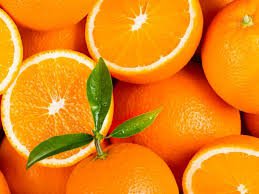
Label: Orange